Sabah

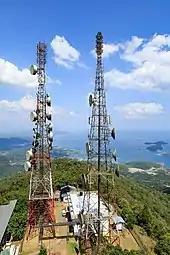
Telecommunication towers atop Mount Silam facing Darvel Bay of Lahad Datu

From 2010 to 2011, the state experienced a slower growth due to weaker performance on the oil and gas sector. Based on 2014 survey, Sabah GDP recorded a 5.0% growth and remained as the largest contributor in agriculture sector with 18.1%, followed by Sarawak, Johor, Pahang and Perak. Its GDP per capita however are still lowest with RM19,672, the third lowest after Kelantan (RM11,815) and Kedah (RM17,321) from all 13 states. In the same year, the state export value stood at RM45.3 billion with an import value of RM36.5 billion. Machinery and transportation equipment accounted for most of the imported products followed by fuel, mineral lubricants and others. While Sabah mostly exports raw petroleum and palm oil. The state currently has a total of eight ports with two in Sepanggar while each one in Kota Kinabalu, Sandakan, Tawau, Kudat, Kunak and Lahad Datu that was operated and maintained by the Sabah Ports Authority owned by Suria Group. As part of the Eleventh Malaysia Plan (11MP), the federal government has approved an allocation of RM800 million to expand the cargo handling of Sapangar Bay Container Port from 500,000 to 1.25 million TEUs per annum as well to accommodate larger ship like Panamax-size vessels. An additional allocation of RM333.51 million was given in the same year, making it a total of RM1.13 billion with the project will start in 2017. The fisheries industries remain the important part of Sabah primary sector economy with a contribution for about 200,000 metric tonnes of fish worth RM700 annually as well contributing 2.8% to the state annual GDP. While the aquaculture and marine fish cage sector have produce 35,000 metric tons of brackish and fresh waters aquaculture and 360 metric ton of groupers, wrasses, snappers and lobsters worth around RM60 million and RM13 million respectively. Sabah is also one of the producer of seaweed, with most of the farms are located in the seas around Semporna. Although recently the seaweed industry was heavily affected by spate of kidnappings perpetrated by the southern-Philippine-based Abu Sayyaf militant group.